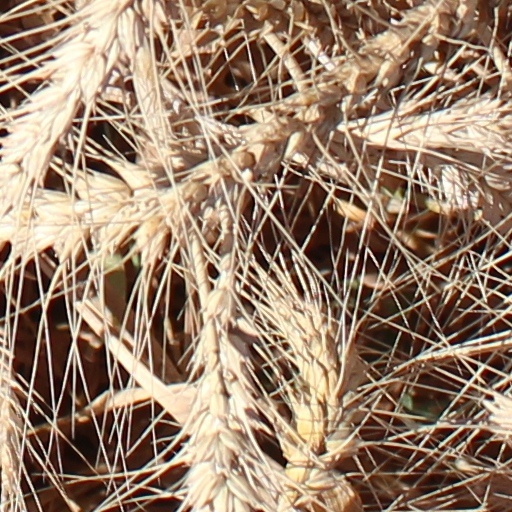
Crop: wheat